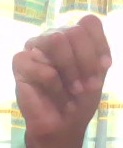
ASL sign: M